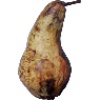
Label: pear_abate